Panel truck

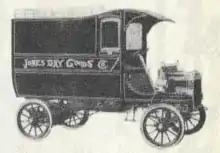
1906 Kansas City Motors panel truck

A panel truck (also called a panel delivery or pickup truck-based van) in U.S. and Canadian usage is a small delivery truck with a fully enclosed body. It typically is high and has no rear windows in the rear cargo area. The term was first used in the early 1910s. Panel trucks were marketed for contracting, deliveries, and other businesses. Often described as a small van (based on the chassis of a truck or pickup truck) used mostly for delivery rounds, the British equivalent is a "delivery van."